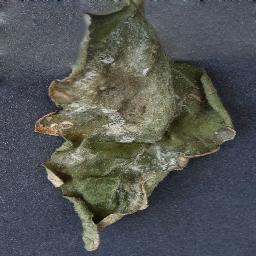
Label: Tomato___Late_blight